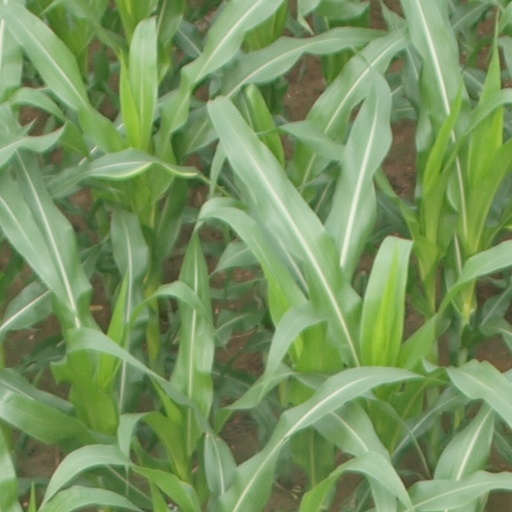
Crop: maize; corn